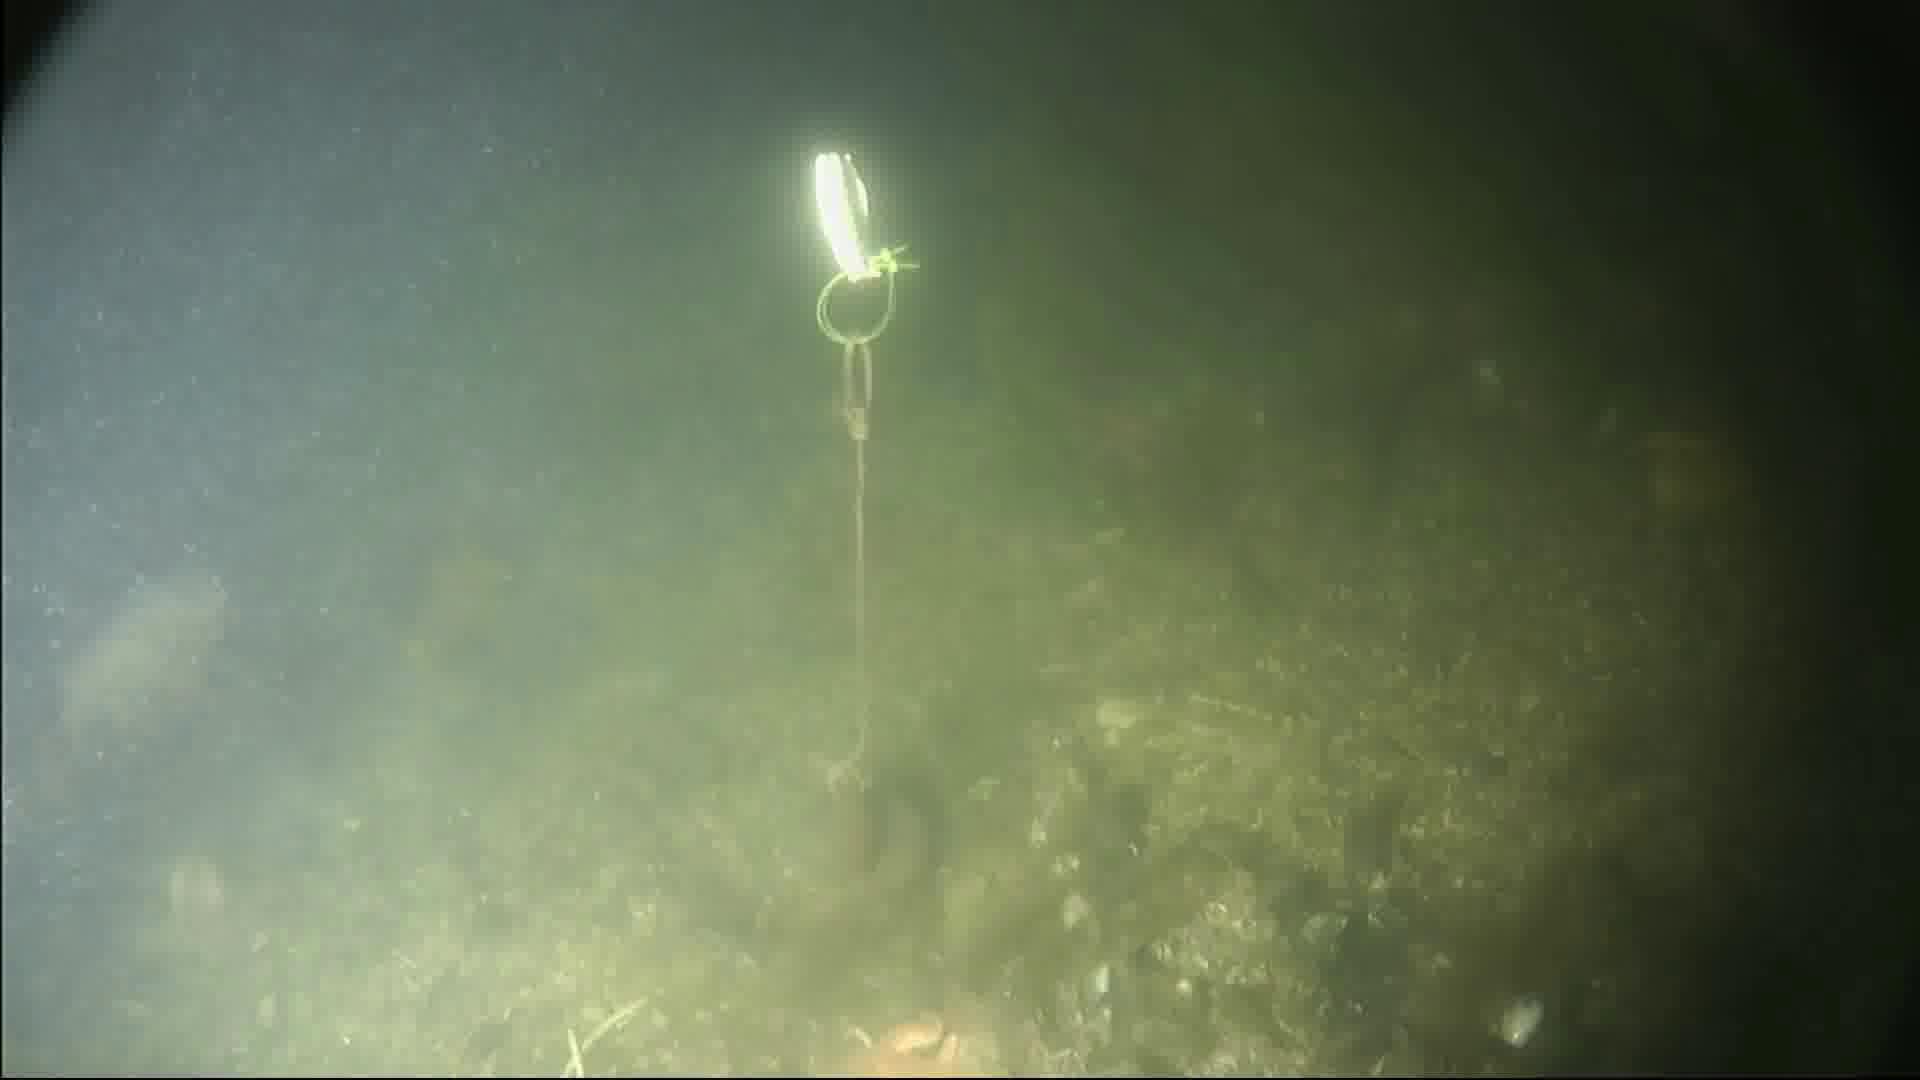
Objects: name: fish
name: crab
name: starfish